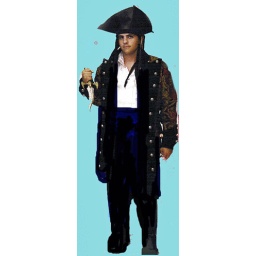
Bluebeard the pirate modeled by peter. brodcade coat, blue pants, full pirate shirt , cravet, boots and brown hat